Vazov (crater)

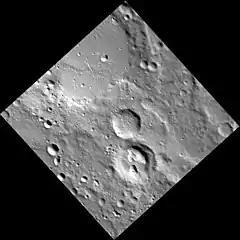
MESSENGER NAC with Vazov below center

Vazov is a crater on Mercury. Its name was adopted by the International Astronomical Union (IAU) in 2020. The crater is named for Bulgarian poet Ivan Vazov.